Answer in natural language. Considering the relative positions, where is Doorway with respect to abstract painting in a black frame? Choose between the following options: below or above
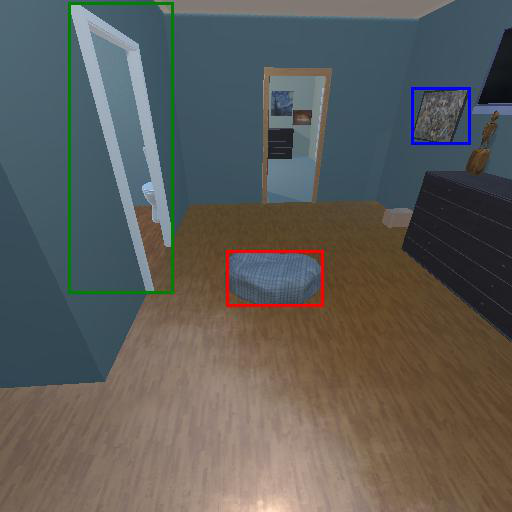
<answer>below</answer>